Brothers at War

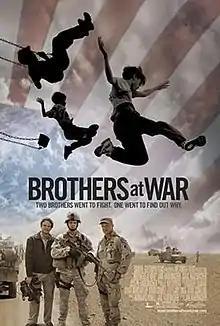
Theatrical release poster

Brothers at War is a 2009 documentary film directed by Jake Rademacher and produced by Rademacher and Norman S. Powell. The film follows several US soldiers in the Iraq War. The film's executive producers are Gary Sinise and David Scantling. "Brothers at War" won the Best Documentary Feature Award at the 2008 GI Film Festival. The film features an original score by Lee Holdridge and an original song--"Brothers in Arms"—by John Ondrasik of Five for Fighting.